Interstate 70 in Colorado

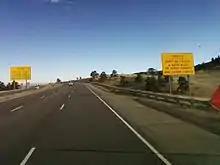
Warning sign stating, "Trucks, Don't be Fooled—4 more miles [] of steep grades and sharp curves"

The last geographic feature of the Rocky Mountains traversed before the highway reaches the Great Plains is the Dakota Hogback. The path through the hogback features a massive cut that exposes various layers of rock millions of years old. The site includes a nature study area for visitors.